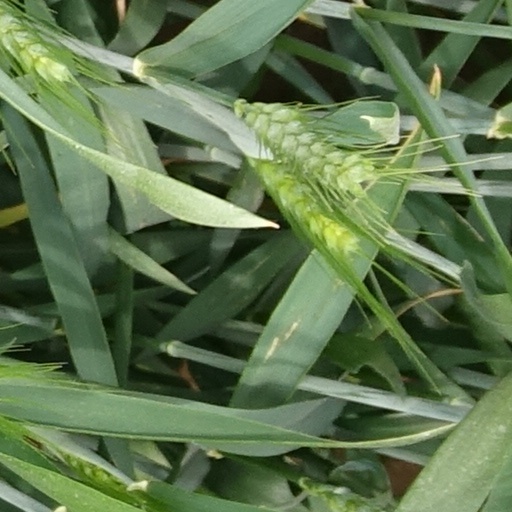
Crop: wheat